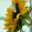
Label: sunflower